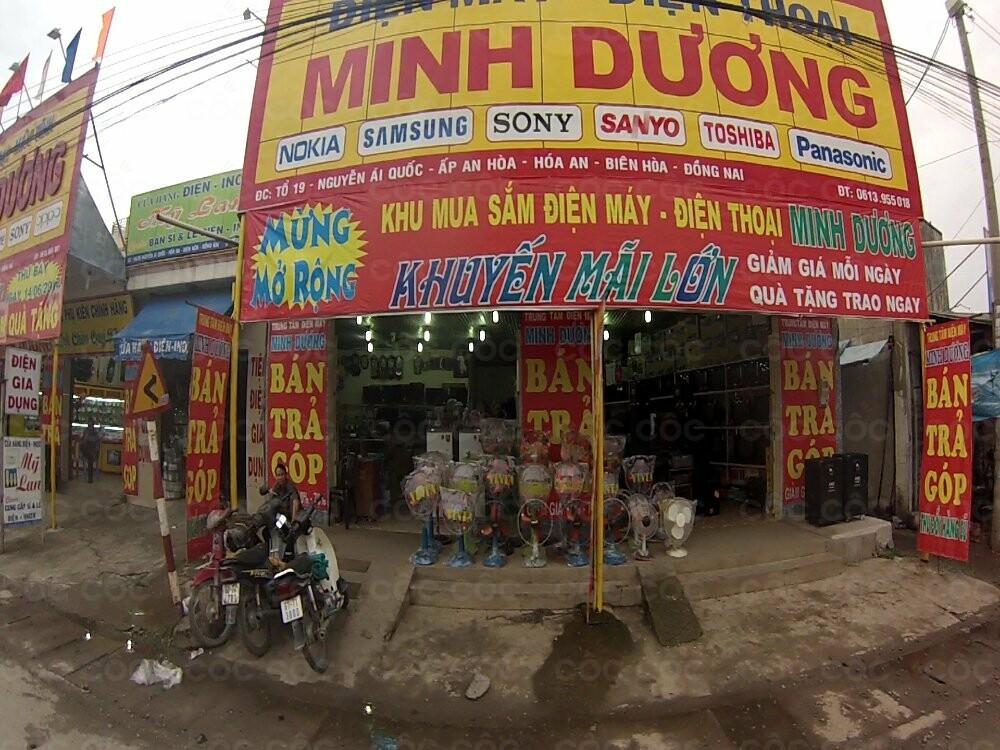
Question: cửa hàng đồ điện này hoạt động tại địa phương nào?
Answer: ấp an hòa, hóa an, biên hòa, đồng nai